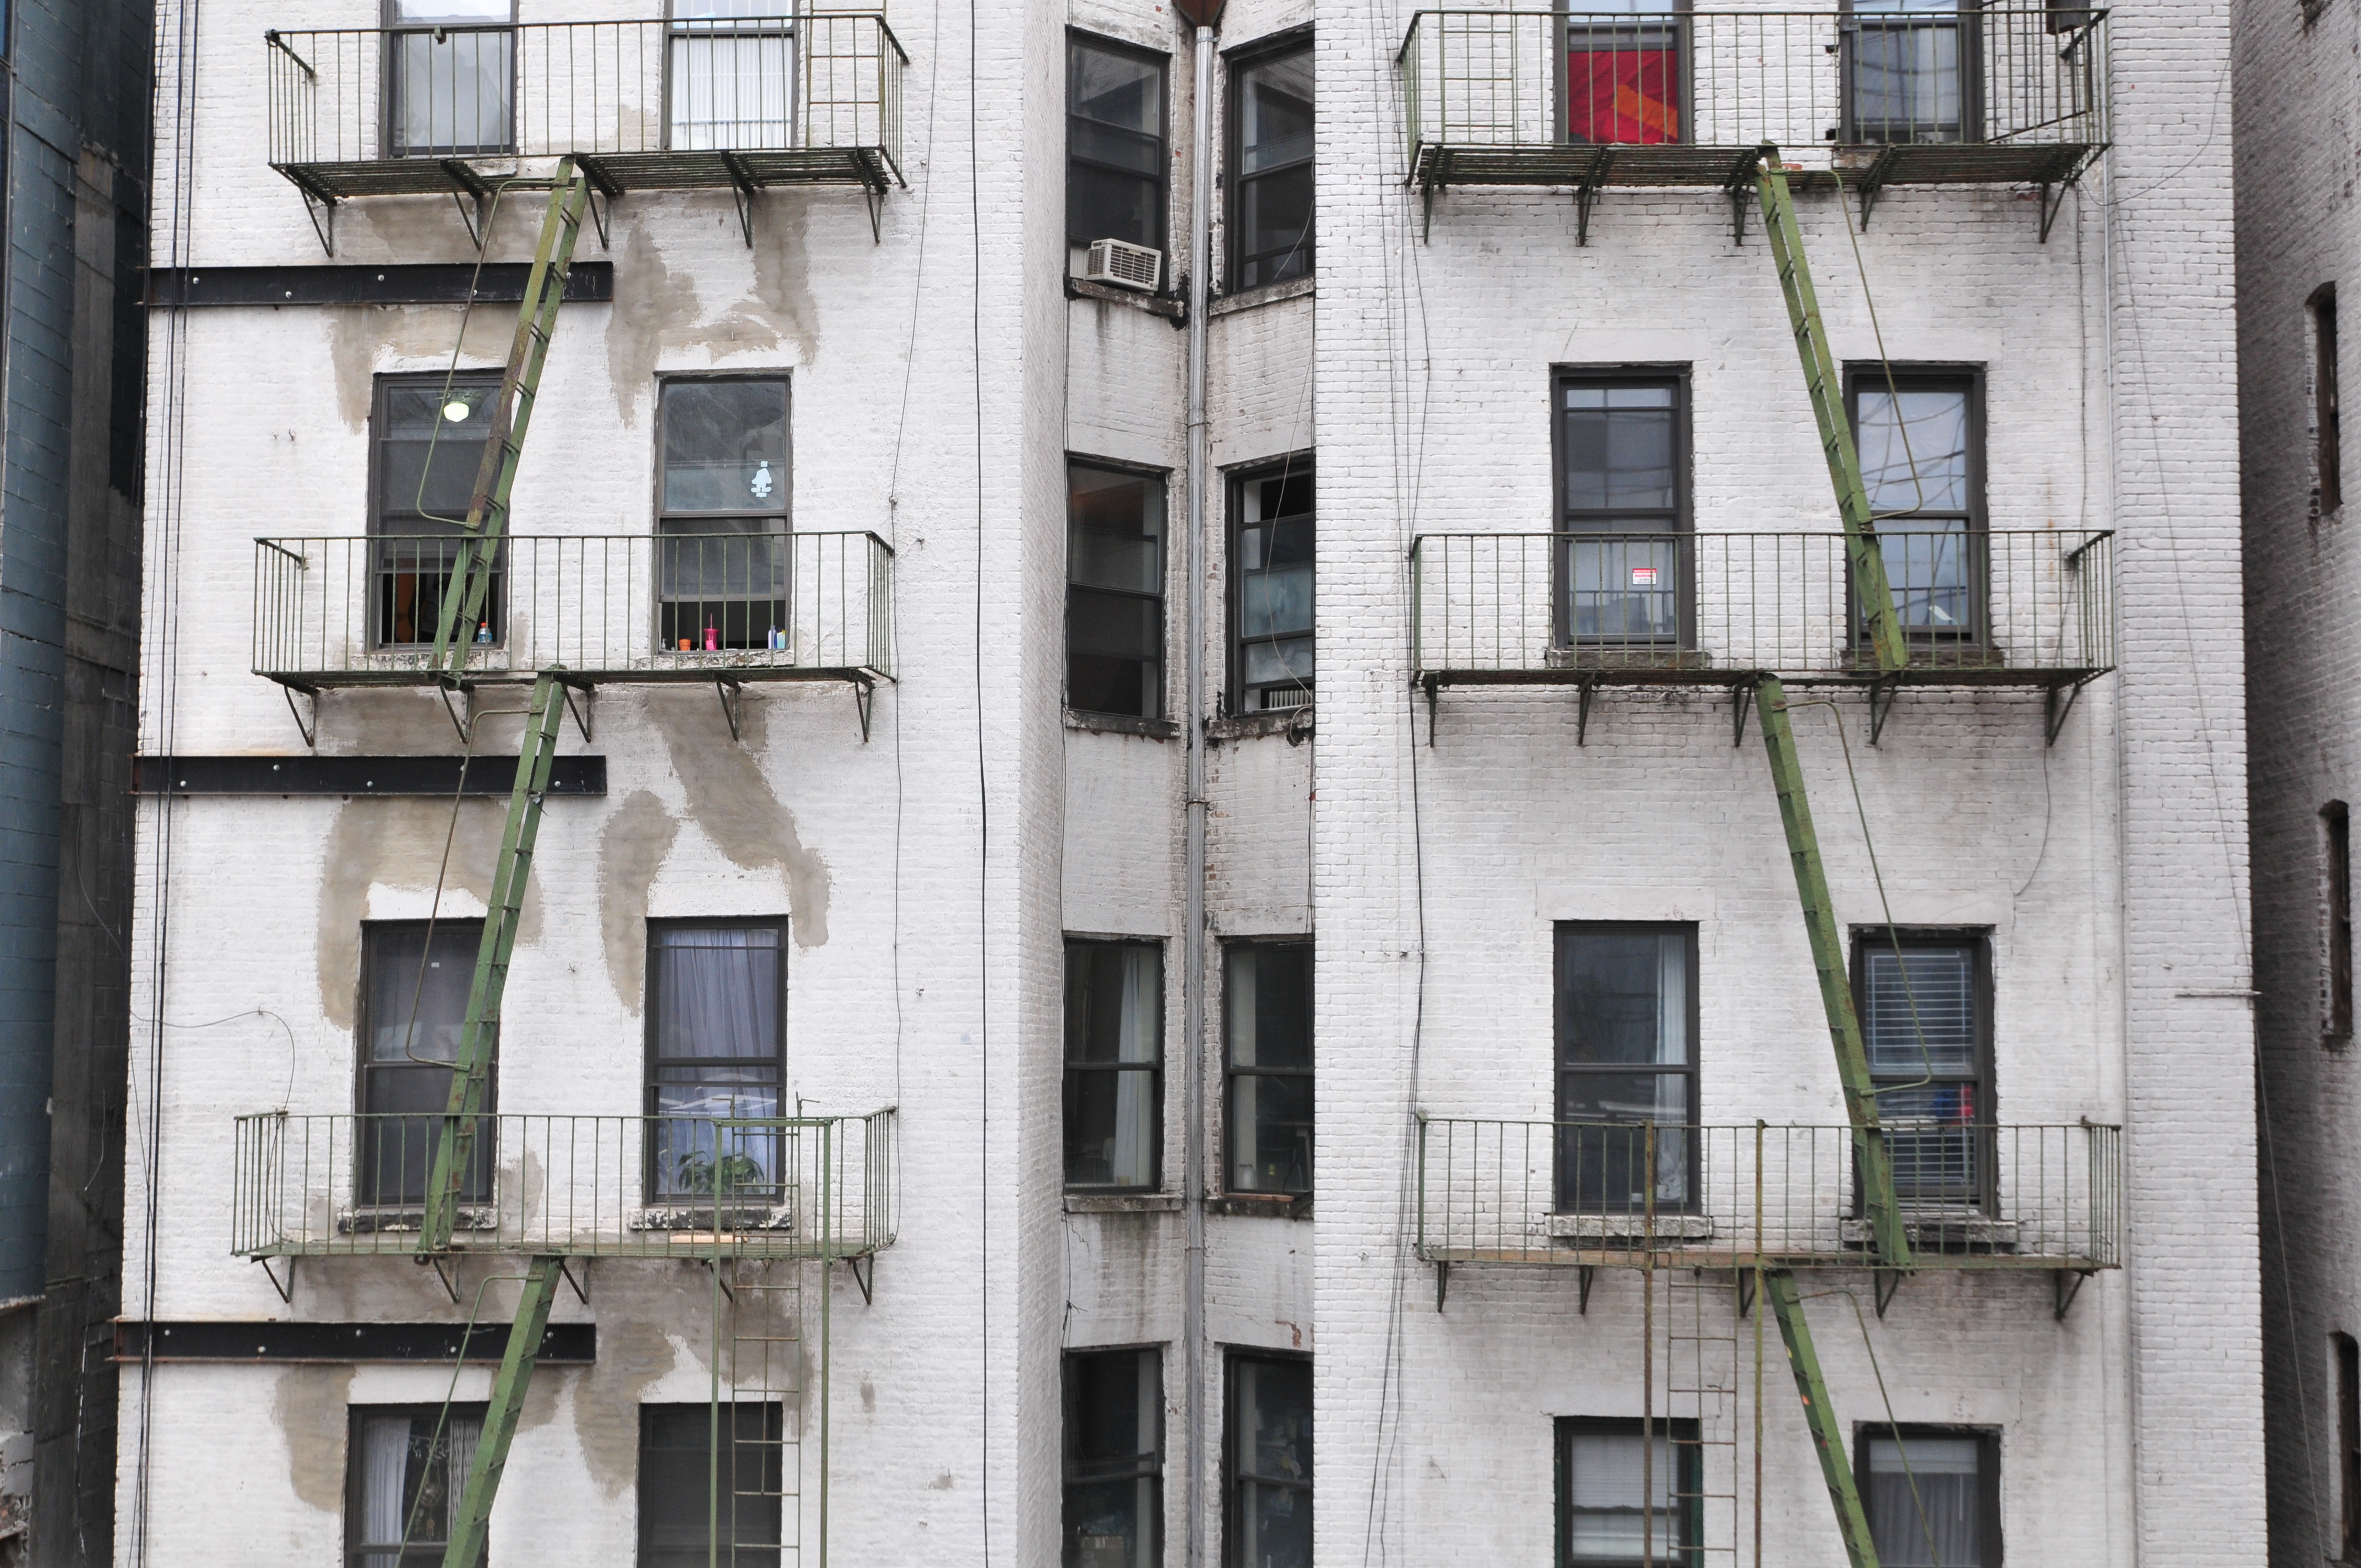
new york, building, neighbourhood, residential area, architecture, facade, window, house, apartment, balcony, condominium, tower block, angle, city